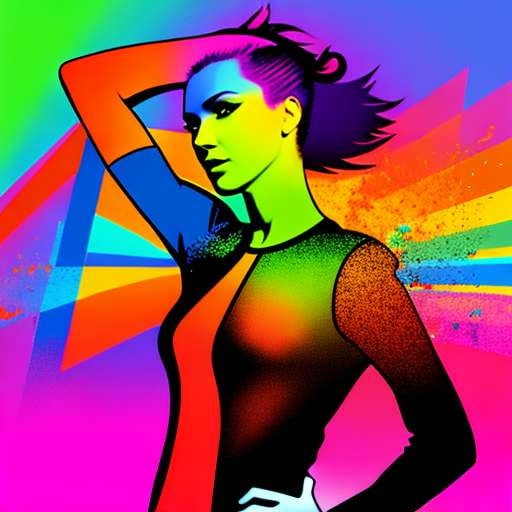
Trans Rights Activist Midjourney Prompt by Creative Prompts
Socialdraft - Trans Rights Activist Midjourney Prompt Discover the Trans Rights Activist Midjourney Prompt by Creative Prompts Looking for an innovative way to support the trans community while exploring your creative side? Look no further than the Trans Rights Activist Midjourney Prompt by Creative Prompts . Our AI-powered text-to-image prompts are designed to inspire and motivate, helping you to create beautiful and thought-provoking art while spreading an important message of acceptance and equality . But the Trans Rights Activist Midjourney Prompt isn't just for artists and designers – it's a versatile tool that can be used to support trans rights in a wide variety of industries and professions. Here are just ten ways in which you can use this innovative product in your work: Journalism - Use the prompts to inspire powerful stories and articles about the trans community, helping to educate and inspire your readers. Education – Incorporate the prompts into your lesson plans to teach students about trans rights and activism. Social media management – Use the prompts to create compelling and eye-catching social media posts that will help to spread awareness about trans rights. Marketing – Incorporate the prompts into your advertising campaigns, helping to promote your brand while showing your support for the trans community. Theater – Use the prompts to inspire plays, monologues, and other works that explore the trans experience. Counseling – Use the prompts to help patients explore their gender identity and express their feelings in a safe and supportive environment. Non-profits – Use the prompts to create promotional materials and fundraising campaigns that will help to support trans rights organizations. Film – Use the prompts to inspire powerful and moving short films that explore the trans experience. Fashion – Use the prompts to inspire bold and innovative designs that celebrate the trans community. Human resources – Use the prompts to create training materials that help employees understand and support their trans colleagues. No matter what your industry or profession, the Trans Rights Activist Midjourney Prompt by Creative Prompts is the perfect tool for promoting trans rights and creating beautiful, thought-provoking art. So why wait? Order your Midjourney Prompt today and start creating!
Brand: Socialdraft
Category: Software > Computer Software > Artificial Intelligence (AI) Software > Machine Learning Software